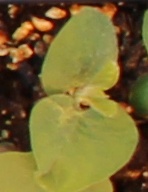
Label: Soybean